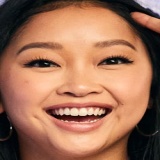
diễn viên Lana Condor